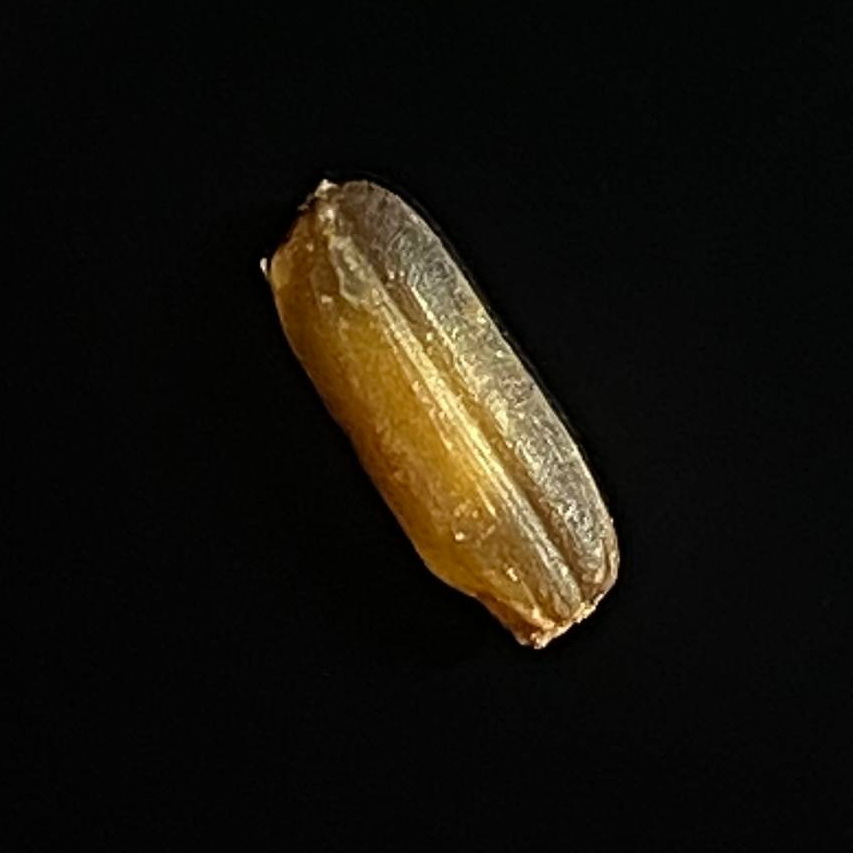
Rice variety: Lal_Biroi